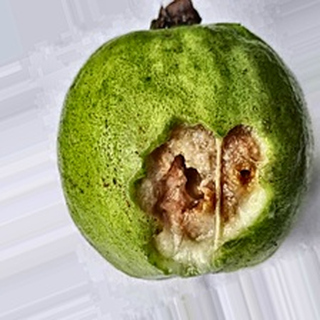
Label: guava_fruit_fly